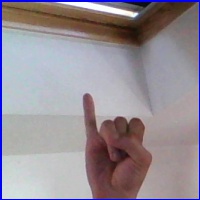
Letra: I